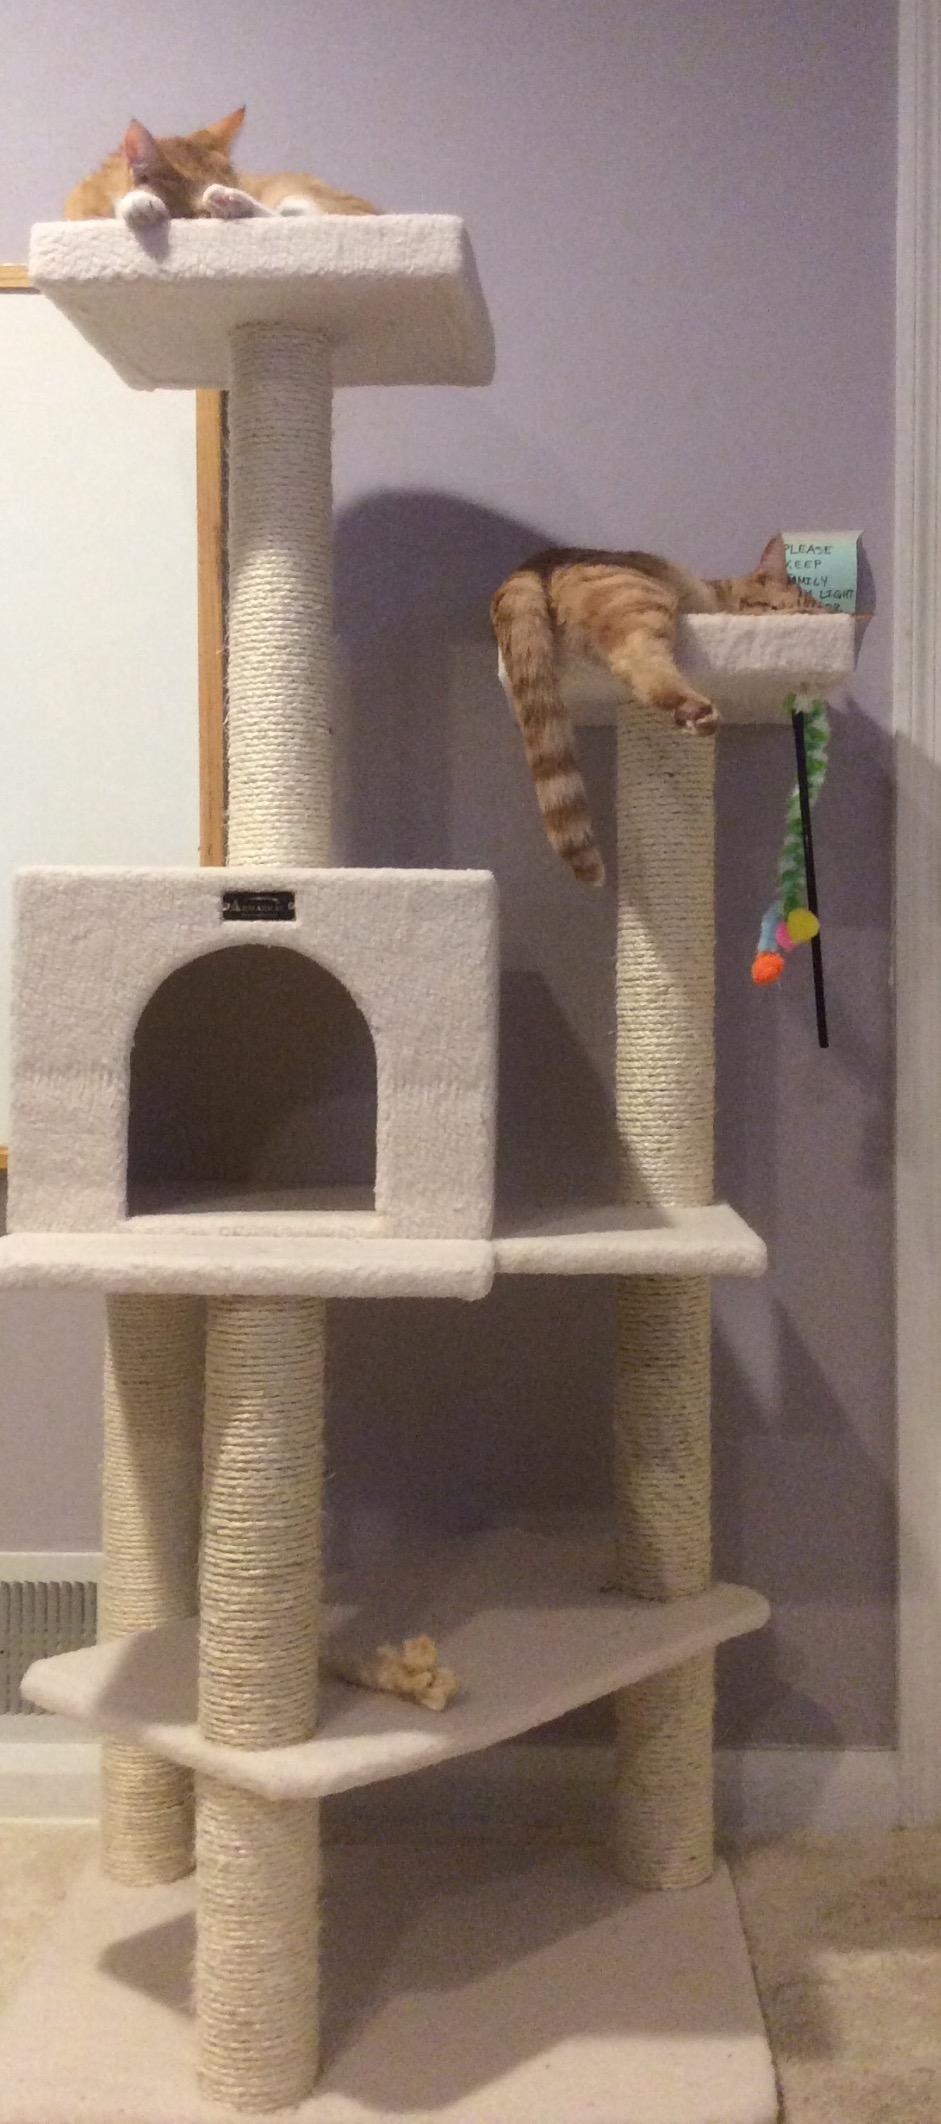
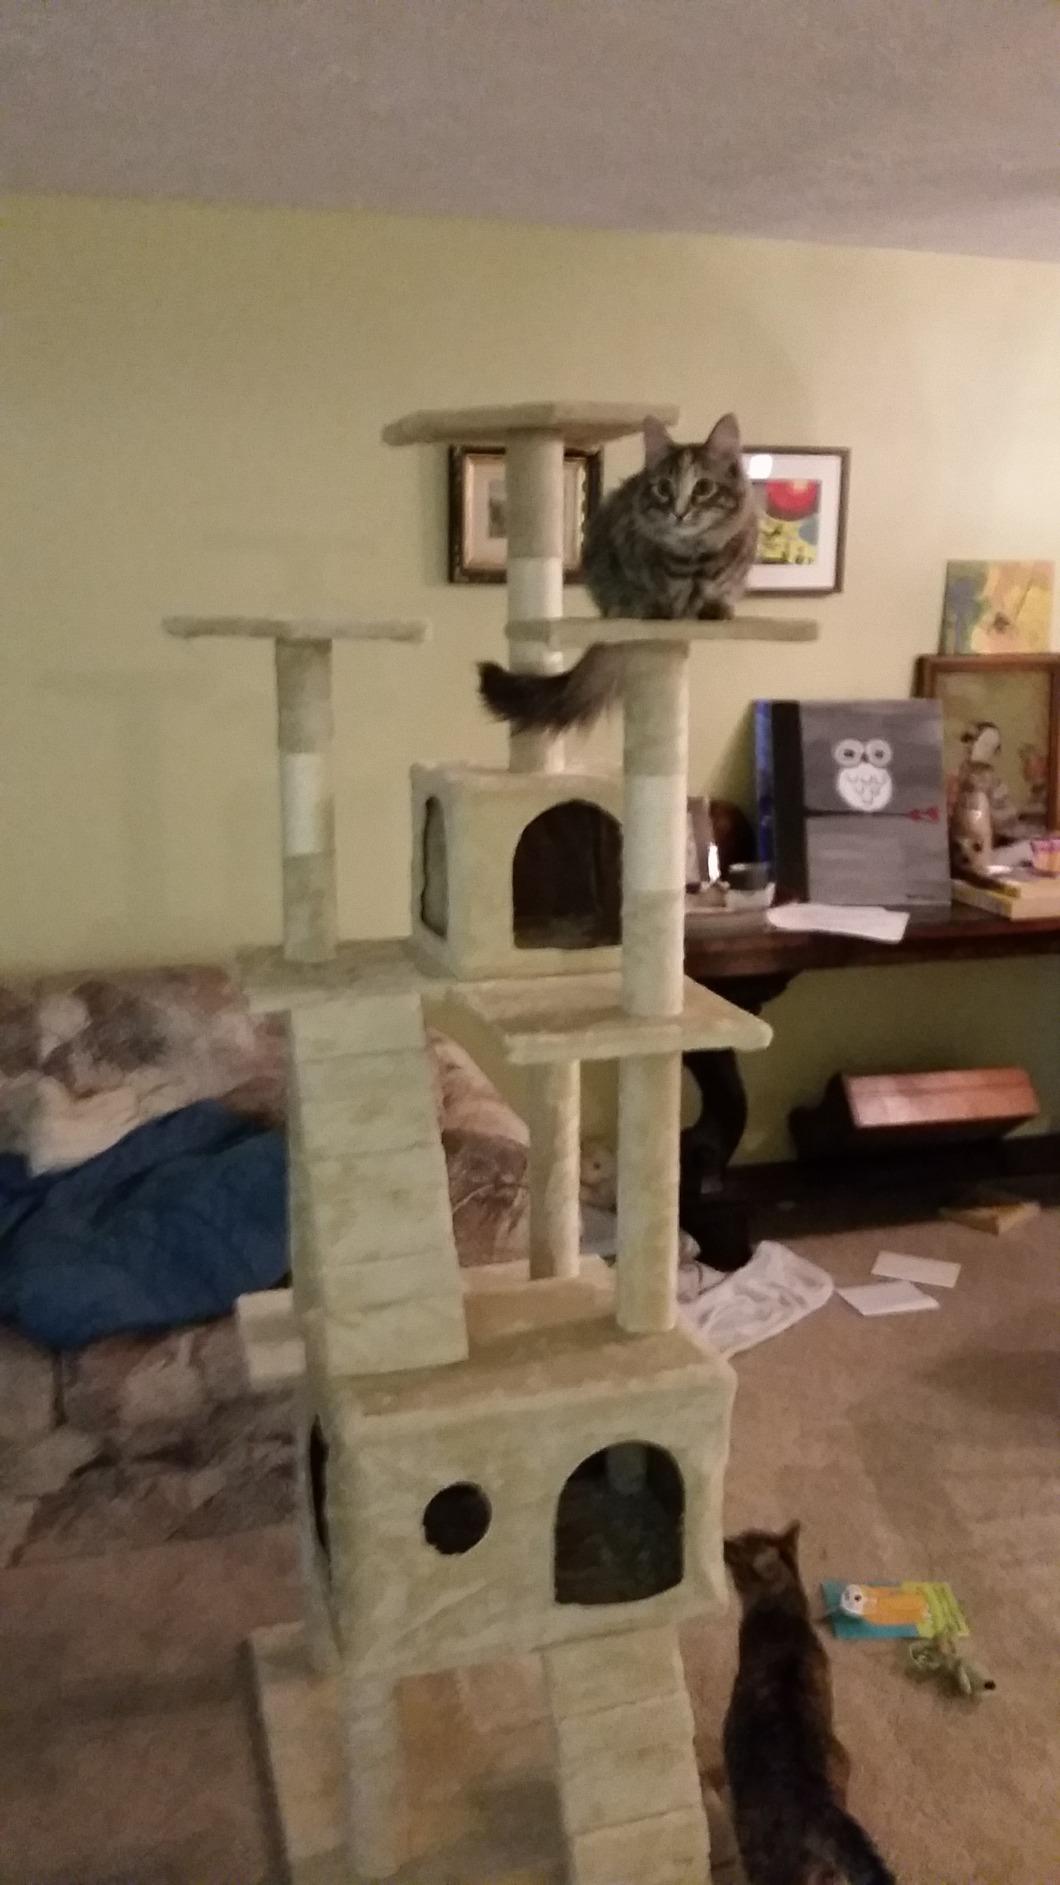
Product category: items_cat tree
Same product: no